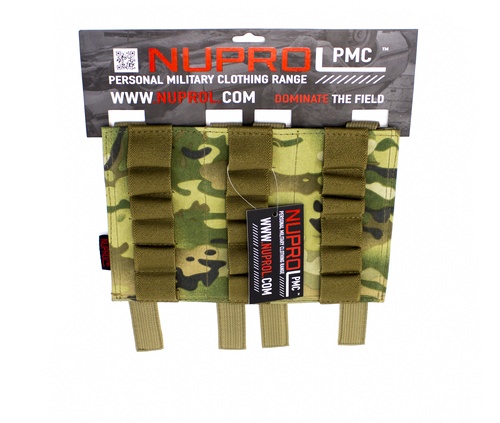
PMC SHOTGUN SHELL PANEL - NPC
Brand: Nuprol
PMC SHOTGUN SHELL PANEL - NPC
Category: Sporting Goods > Outdoor Recreation > Hunting & Shooting > Paintball > Paintball Protective Gear > Paintball Vests